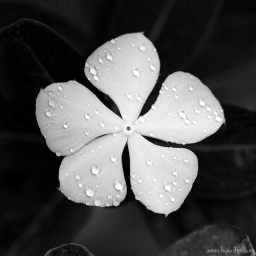
water droplets in black and white...